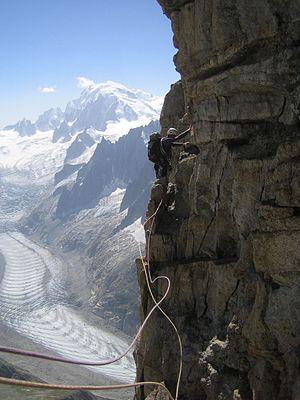
Les Drus constituent deux pics d'une montagne des Alpes de Haute-Savoie, situés dans le massif du Mont-Blanc.